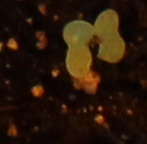
Label: Canola